Organised crime in India

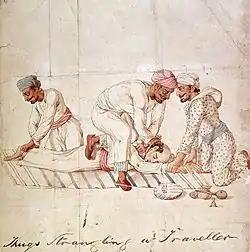
Thugs strangling a traveller.

Thuggee were crimes carried out by organized gangs of robbers and murderers which operated in the northern and eastern parts of the Indian subcontinent. Thugs were gangs of highway robbers, who tricked and strangled their victims with a handkerchief or noose. They would then rob and bury their victims. Sometimes they mutilated the corpses of their victims to avoid detection. The leader of a gang was called a 'jemadar'. The usage of military ranks like 'jemadar', 'subedar' and 'private' suggests that these gangs had military links. Although strangulation was their main method of murder, they also used blades and poison. The thugs comprised some who had inherited thuggee as a family vocation, and others who were forced to turn to it out of necessity. The leadership of many of the groups tended to be hereditary with family members sometimes serving together in the same band. Such Thugs were known as "aseel". Not all thugs were trained by their family but rather by experienced thugs called 'guru'. While they usually kept their acts a secret, female thugs also existed and were called "baronee" in Ramasee, while an important male Thug was called "baroo".